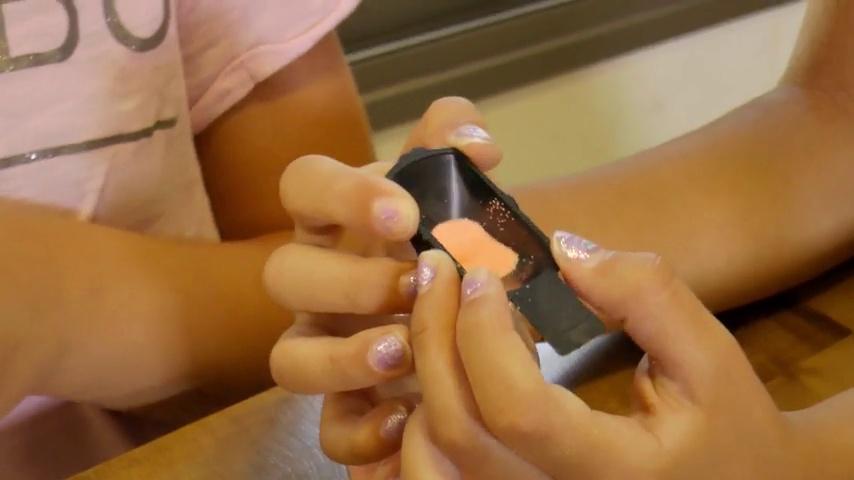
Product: AMAV Sand Art Glitter & Glow Activity Kit - DIY Make Your Own Beautiful Colorful Sand Art in Bottle
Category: Toys & Games | Arts & Crafts | Craft Kits | Sand Art
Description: Beautiful Sand art create beautiful sand art with this great arts and crafts DIY kit by Amav.
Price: $11.99
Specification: ProductDimensions:2.9x14x10inches|ItemWeight:1.72pounds|ShippingWeight:2.5pounds(Viewshippingratesandpolicies)|DomesticShipping:ItemcanbeshippedwithinU.S.|InternationalShipping:ThisitemcanbeshippedtoselectcountriesoutsideoftheU.S.LearnMore|ASIN:B0048ELGCK|Itemmodelnumber:3212|Manufacturerrecommendedage:5-9years|Discontinuedbymanufacturer:Yes